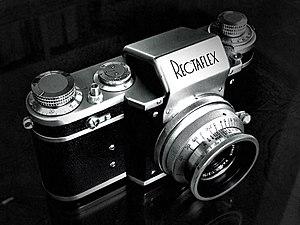
Cet article présente une liste des marques et fabricants de matériel photographique.